Nano Nagle

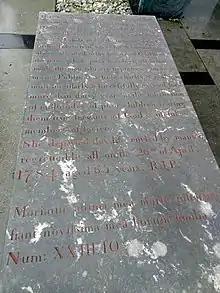
Nagle's original tombstone

Nagle died from tuberculosis on 26 April 1784 in Cork city, at age 65. By then she had established links with Teresa Mulally, who had founded a Catholic girls school for Dublin's inner-city poor. In 1794, a group of women who had helped with Mulally's projects in Dublin joined with Nagle's Cork group who had been renamed the Sisters of the Presentation of the Blessed Virgin Mary in 1791. Today, congregations of the Presentation Sisters exist all over the world. In 1854, sisters travelled from Ireland to San Francisco, California, and within two weeks opened the first of many schools in the United States. In 1866, another group sailed from Ireland to Tasmania, establishing the first of many Presentation convents and schools in Australia.